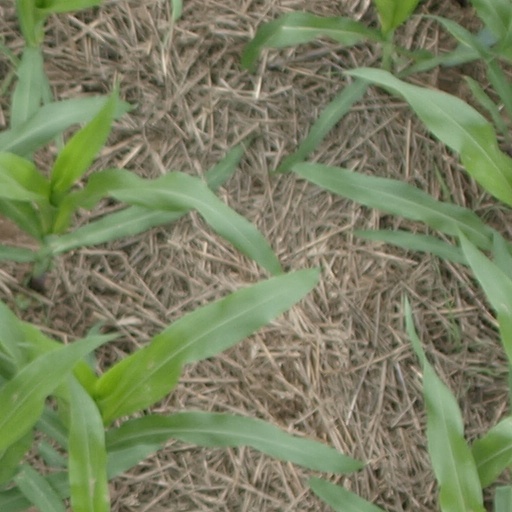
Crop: maize; corn